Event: Nepal Earthquake
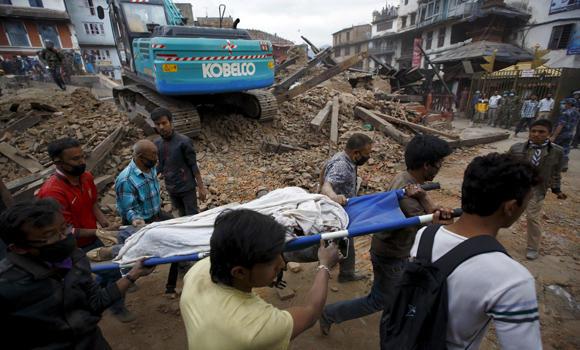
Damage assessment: damage